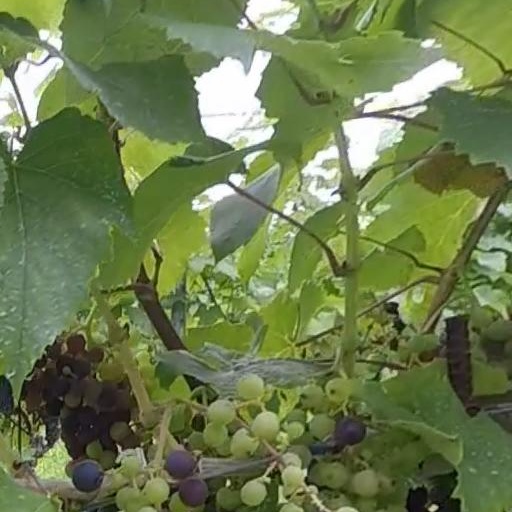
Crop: grape